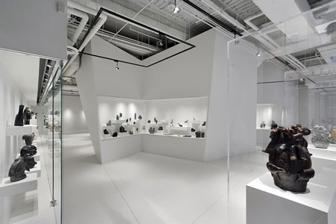
Building: Museum of Inuit Art
Country: Canada
Year built: 2007
Museum in Toronto, Ontario, Canada Museum of Inuit Art Location of the gallery in Toronto Established June 2007 ( 2007-06 ) Dissolved May 29, 2016 ( 2016-05-29 ) Location Toronto , Ontario , Canada Coordinates 43°38′20″N 79°22′50″W / 43.63889°N 79.38056°W / 43.63889; -79.38056 Type Inuit art Director David Harris Public transit access 509 Website www .miamuseum .ca The Museum of Inuit Art , also known as MIA , was a museum in Toronto , Ontario , Canada located within the Queen's Quay Terminal at the Harbourfront Centre . It was devoted exclusively to Inuit art and culture. Background With more than 6,000 square feet of exhibition space in the Queen's Quay Terminal , the museum represented the largest permanent display of Inuit art in Canada. Curator Norman Zepp claimed that the museum was the first museum dedicated exclusively to Inuit art, and, as a result, “the viewer gets a concentrated and focused experience.” Four years in the making prior to its 2007 opening, the museum existed due to the efforts of David Harris— a former teacher in Nunavut and founder of a commercial gallery for Inuit art, as well as a group of dedicated partners. They included Zepp, who was the curator of Inuit art at the Art Gallery of Ontario from 1988 to 1994, Cynthia Waye, the museum's associate curator, and a number of private art collectors. The museum owned more than 3000 original pieces of art, and were composed of its in-house collection and a number of works on loan from private donors. The primary focus is sculpture— carved from stone, antler, ivory and bone, although prints, drawings and tapestries are also on display. Of these, a majority are from the Contemporary (around 1945 to 1990) and Post-Contemporary (1990s to today) periods, and represented the subjects, forms, media and artists associated with modern Inuit art. According to Zepp, visitors to the museum will not only saw “some of the best art produced in the Canadian Arctic ,” but will also gained “an understanding of the scope and breadth of Inuit art,” through exhibits outlining common thematic elements and regional stylistic diversity. Temporary displays, like the current exhibit of wall hangings made by female artists in Baker Lake , were also a part of the museum. Though humans have lived in the Arctic for more than 4,000 years, the Inuit trace their ancestry back to the period around AD 1000, when the Thule people migrated across the Canadian territories from northern Alaska . The museum housed a selection of pieces from this ancestral epoch, including carved figures and other objects measuring "around the size of a thimble ". The museum also displayed a selection of items from what is commonly referred to as Inuit art's Historic Period— an era beginning in the 16th century, when European whalers , missionaries and explorers came into contact with the Inuit. Ivory carvings of animals were commonly bartered goods, as were replicas of tools and other Western-style objects. Artistic differences Because a relatively small population was— and remains— dispersed across the vast swath of Arctic tundra, Inuit art took on regional distinctions over time, as hundreds of scattered family groups coalesced into the larger communities that exist today. Some of the museum's most dramatic works came from Cape Dorset (now known as Kinngait), a community on Baffin Island where artists such as Osuitok Ipeelee , Pauta Saila , and Latcholassie Akesuk incorporated a stylized naturalism into their representations of animals and mythological creatures. The works at the museum reflected these regional differences, which are influenced by such factors as the availability of materials and the lifestyle particular to each community. Harris said that by displaying a range of regional styles, the museum "helped visitors appreciate the distinctions between, for example, the large, semi-abstract Keewatin stone carvings commonly made in Baker Lake, and the realistic family-scene sculptures by Inukjuak -area artists in northern Quebec ". Modern examples of Inuit Art The jewels of the Museum of Inuit Art were a selection of more recent sculptures created by acknowledged masters of the form, such as Joe Talirunili and Judas Ullulaq . Some of these works were individually showcased, and could be glimpsed through floor-to-ceiling windows by passerby. Since that time, the creation of sculptures, prints, tapestries and other art has been a vital social and economic force in Arctic communities. Today, Inuit artists typically produce and sell their work through the co-operative system- locally based organizations that, among other things, arrange distribution and help to ensure artists are given fair value for their work. The Museum's adjacent retail gallery ( MIA GALLERY) received its works through the co-operatives and honoured their suggested sale prices. In this sense, the commercial gallery became something of an extension of the museum, where visitors could see the practical side of the Inuit art economy at work. All profits from the sale of works at the retail gallery went to support the Museum of Inuit Art and its operations. Closing The museum closed on May 29, 2016. This followed a decline in visitors and revenue following two summers of construction activity along Queens Quay West, which caused the temporary closure of streetcar access to the area of the museum. Architecture The MIA space was designed by gh3* inc. and won two design awards: the Ontario Association of Architects Design Excellence Award, and the Canada Interiors’ Best of Canada Design Competition Award. The interior of the museum was designed to "remove visitors from the commercial clutter of the adjacent downtown shopping arcade and transport them to a more rarefied environment for viewing art — a neutral white shell evoking the iconic landscape forms of the arctic ice.” Collection Sprott MIA acquired significant works through the generous sponsorship of Eric Sprott and the Sprott Acquisition Program in 2008. [ clarification needed ] Reciprocal partnerships MIA was a reciprocal admissions partner [ clarification needed ] with the Bata Shoe Museum , Design Exchange , and the Gardiner Museum . Affiliations MIA was affiliated with CMA , CHIN , and Virtual Museum of Canada . References